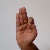
The image shows a hand gesture representing the letter 'F' in Indian Sign Language.